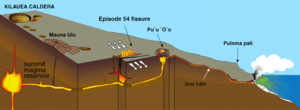
Cette coupe simplifiée (qui n'est pas à l'échelle) du volcan Kilauea montre le chemin emprunté par la lave lors de l'éruption du Pu‘u ‘Ō‘ō situé sur le rift est à environ 20 km de la caldeira. La roche en fusion part du réservoir de magma sous la caldeira et traverse le rift est jusqu'au Pu‘u ‘Ō‘ō. Lors de l'éruption proprement dite du Pu‘u ‘Ō‘ō, la lave s'écoule à la surface ou bien à travers des tunnels de lave sous la mer pendant 10 à 11 km. Lors de l'«
Le Kīlauea ou Kilauea est un volcan des États-Unis situé à Hawaï, dans le Sud-Est de l'archipel et de l'île du même nom. Ce volcan bouclier qui s'est construit au pied du Mauna Loa voisin culmine à 1 246,2 mètres d'altitude, ce qui en fait l'un des plus imposants du monde si on tient compte de l'empilement total de ses coulées de lave. De son sommet couronné par une caldeira de cinq kilomètres de longueur s'égrènent dans deux directions de nombreux cratères, cônes et fissures volcaniques sur plusieurs dizaines de kilomètres de longueur. L'une de ces bouches éruptives, le Puʻu ʻŌʻō, est en éruption continue depuis le 3 janvier 1983 ce qui fait du Kīlauea l'un des volcans les plus actifs au monde en prenant en compte les 52 éruptions qu'il a connues pour le seul XXᵉ siècle. Ces éruptions qui ont défini le type éruptif hawaïen sont marquées par une lave d'une grande fluidité issue du point chaud d'Hawaï et qui a donné naissance aux autres volcans de l'archipel. Basaltique, très peu visqueuse et avec une faible teneur en silice ce qui permet son dégazage sans explosions, la lave émise par le Kīlauea forme généralement des fontaines, des lacs et des coulées de lave.
Le Mauna Ulu, toponyme hawaïen signifiant littéralement « montagne grandissante », est un cône volcanique situé sur les pentes du Kīlauea, le volcan le plus actif de l'île d'Hawaï, aux États-Unis. Il s'est formé au cours de l'éruption du Kīlauea entre 1969 et 1974, à l'époque l'éruption la plus importante depuis l'arrivée des Américains sur l'archipel d'Hawaï. Débutée le 24 mai 1969 et après deux épisodes marqués par l'apparition de fontaines, de lacs, de coulées et de cascades de lave qui ont atteint l'océan Pacifique, l'éruption s'achève le 22 juillet 1974 soit après plus de cinq ans d'activité. Le lieu constitue depuis lors l'élément le plus important du paysage visible à partir du sommet du cône de Puʻu Huluhulu. Il est accessible par le Napau Crater Trail au terme d'une randonnée de quelques heures.